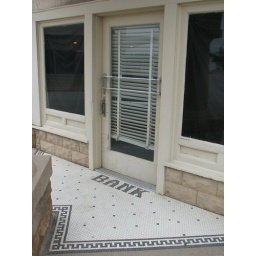
Taken MAY 9, 2009 in Bridgeport, TX . Bank sign done in floor tile